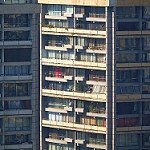
Label: buildings